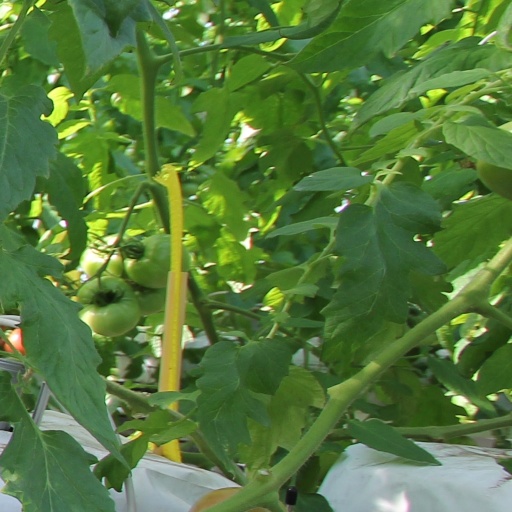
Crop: tomato